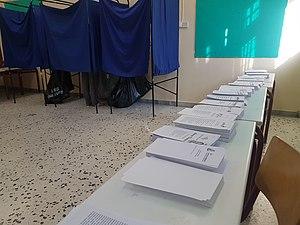
Les élections législatives grecques de 2019 ont lieu de manière anticipée le 7 juillet 2019 afin de renouveler pour quatre ans les 300 députés du Parlement grec.